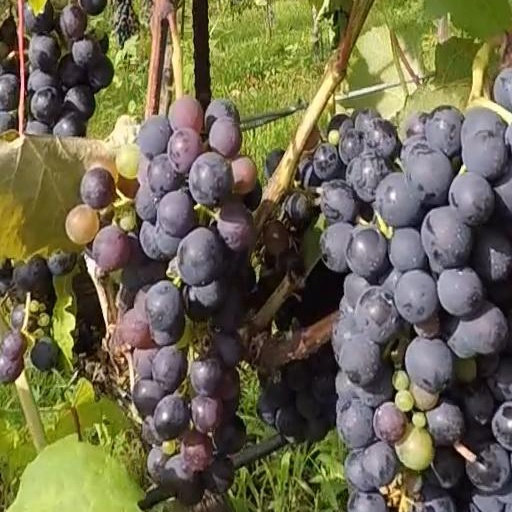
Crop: grape